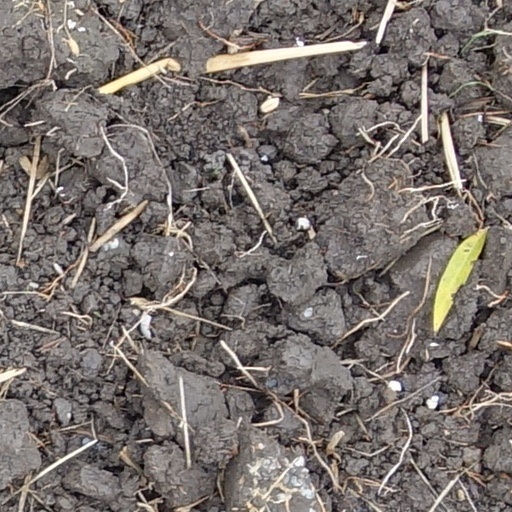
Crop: wheat